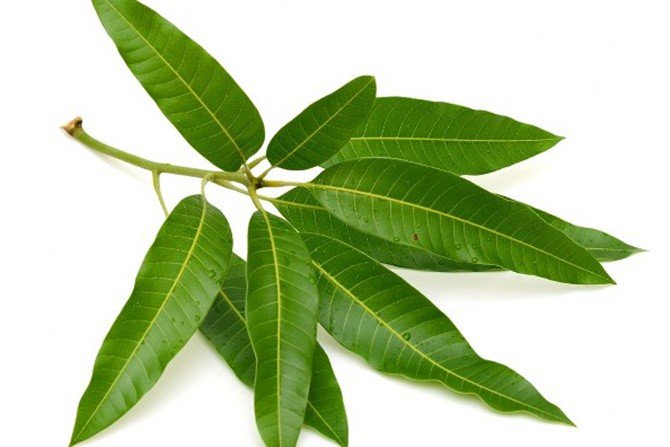
Label: Mango